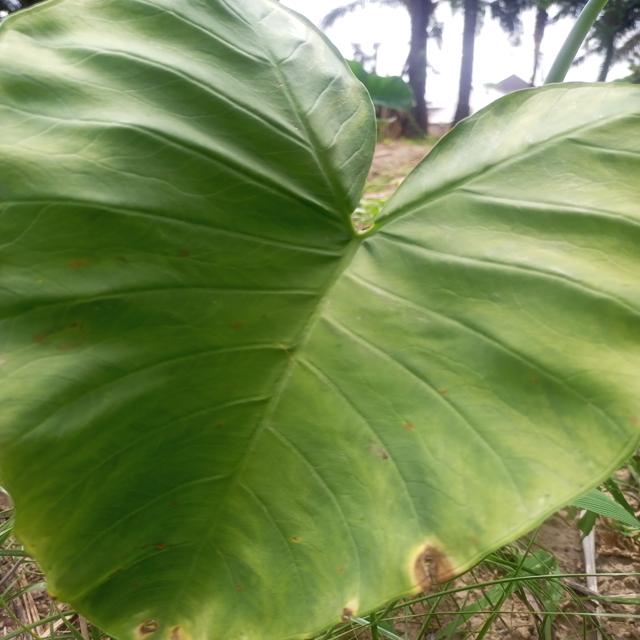
Label: Early_Blight